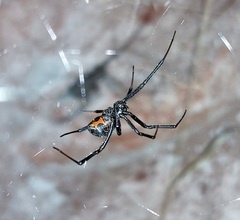
Species: Lactrodectus_hesperus